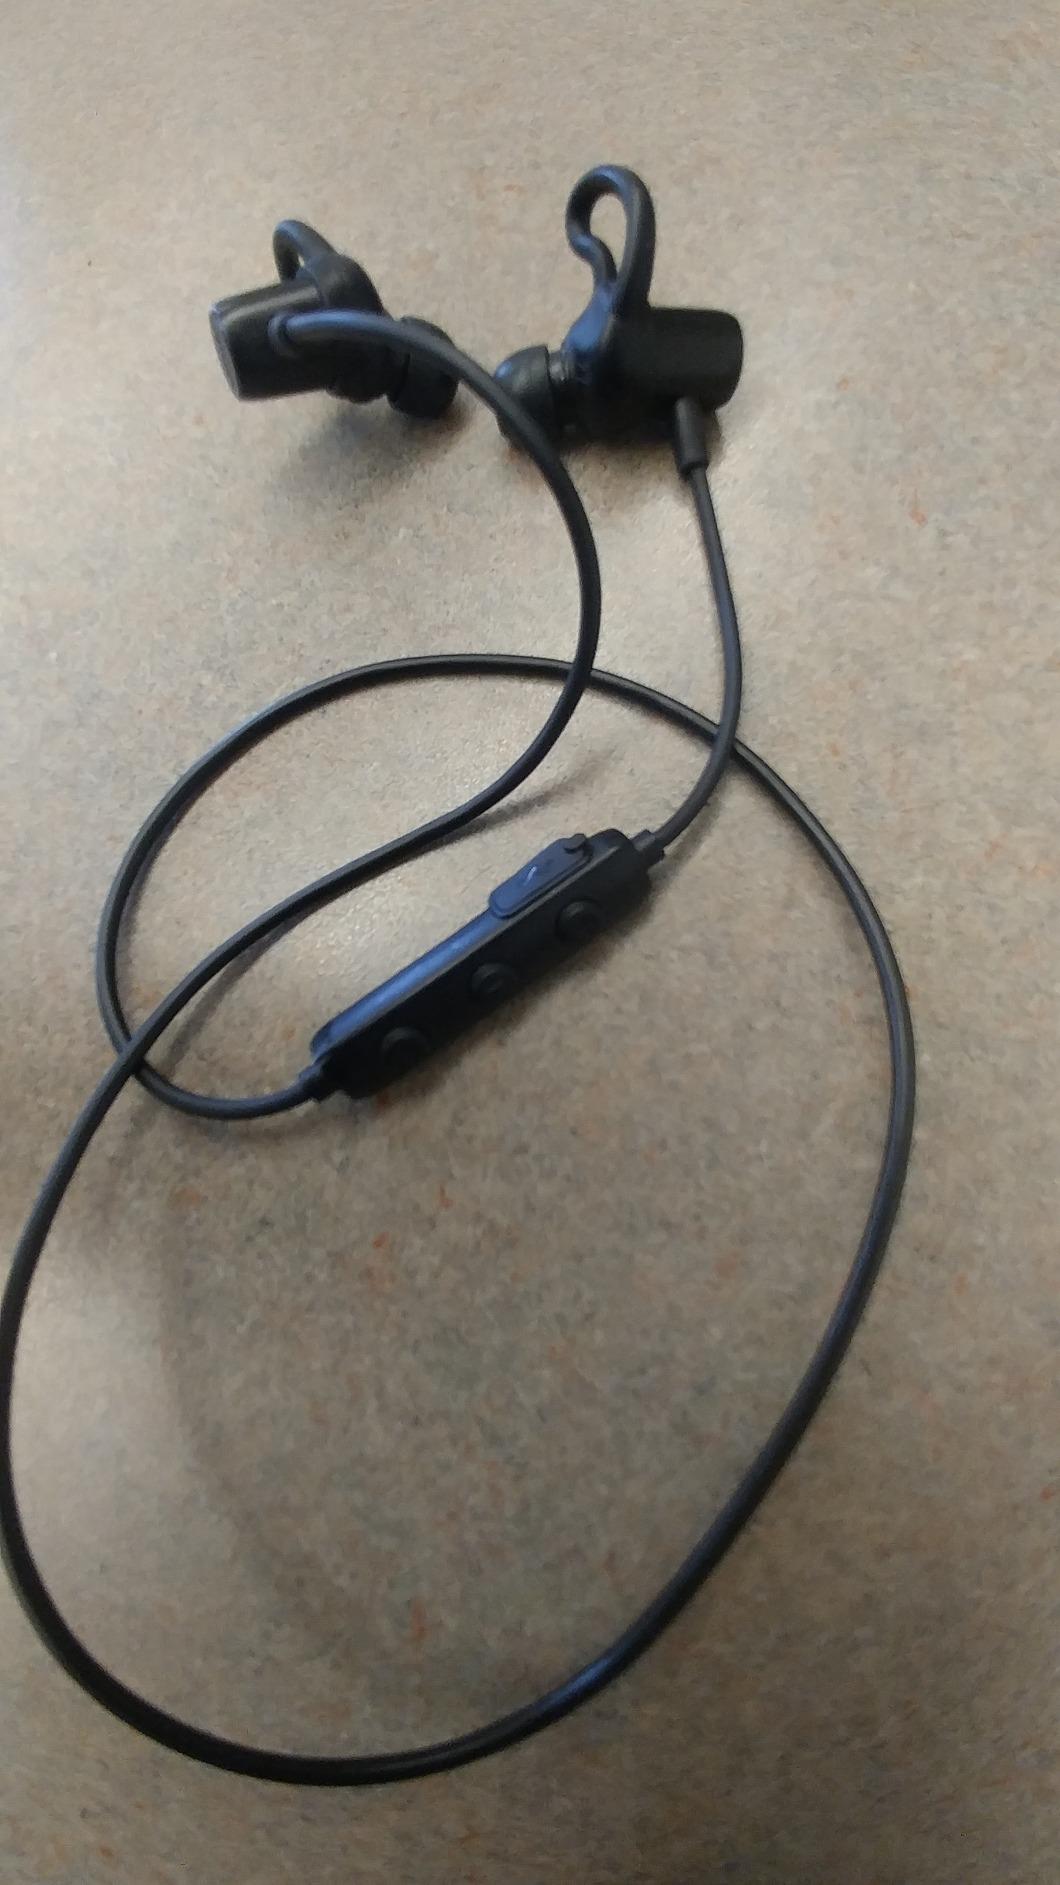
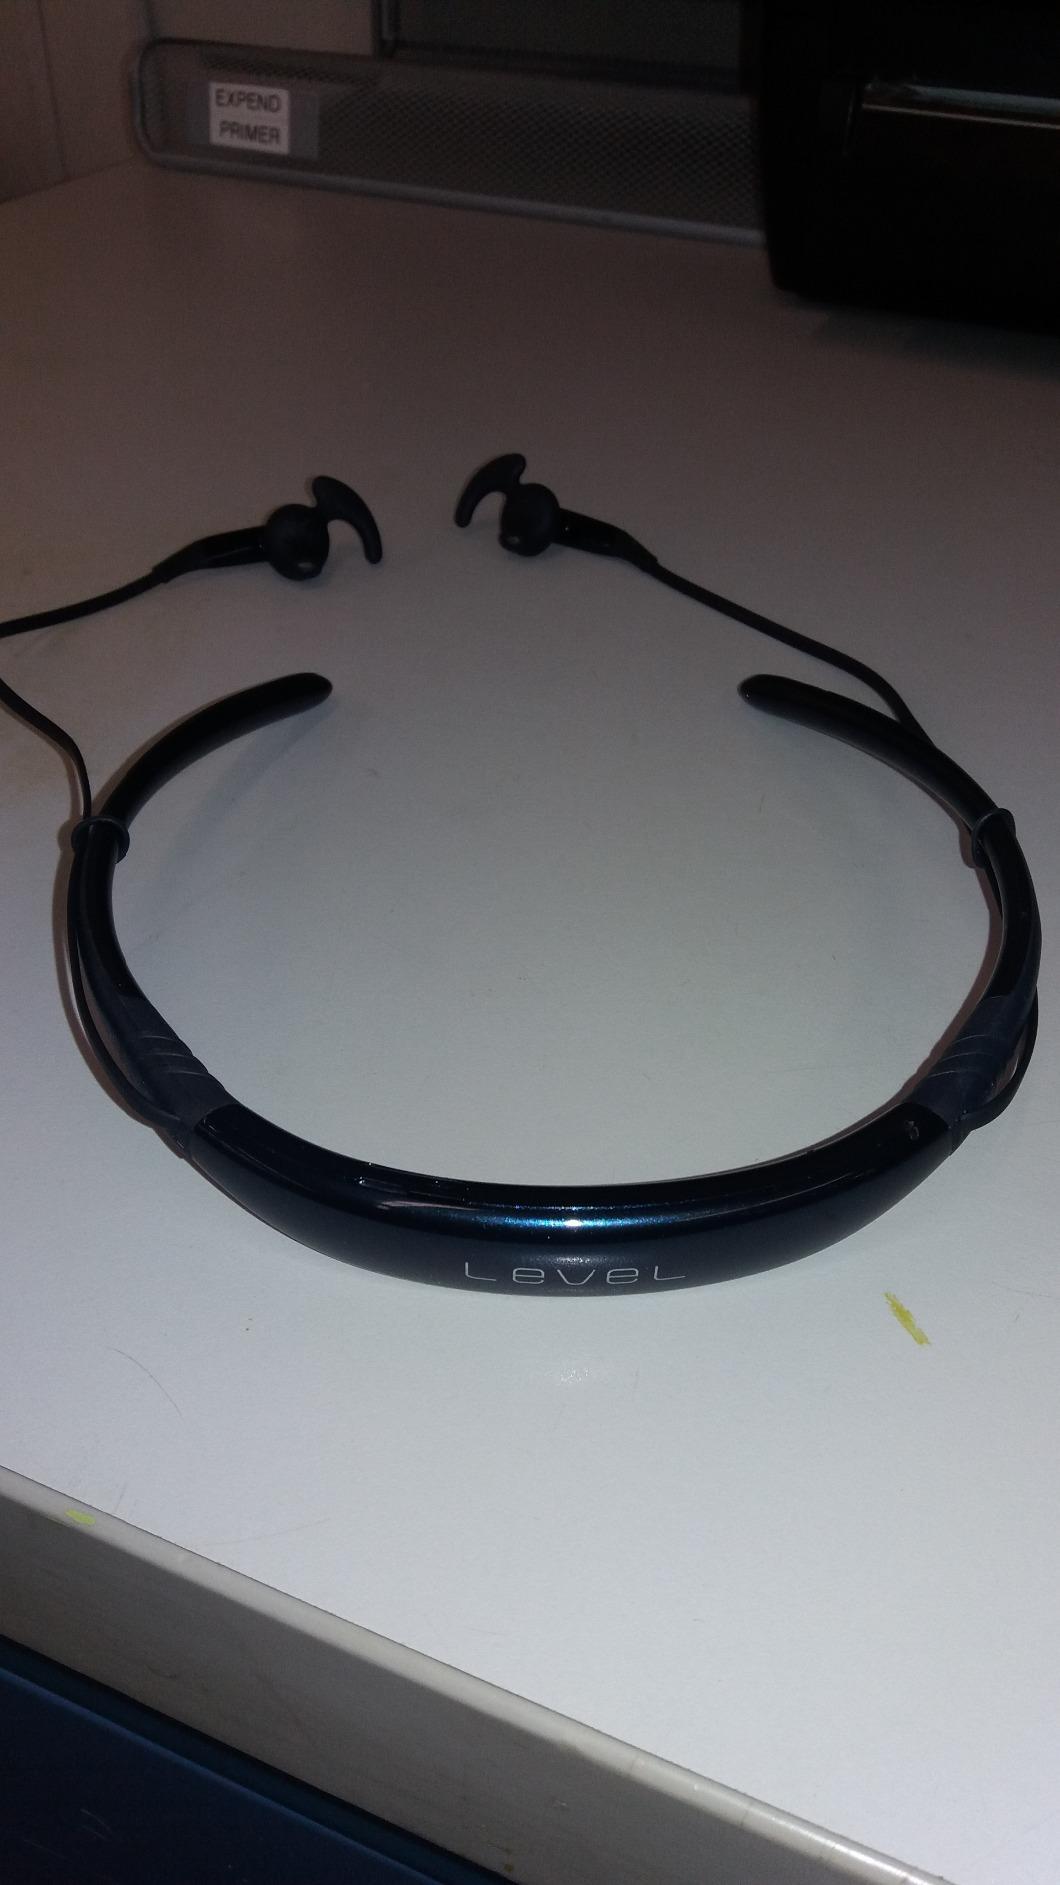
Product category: headphones
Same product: no